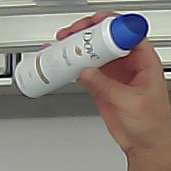
Product: dove_spray